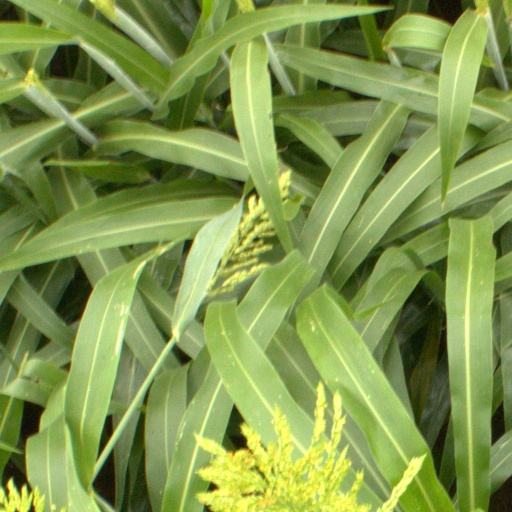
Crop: sorghum